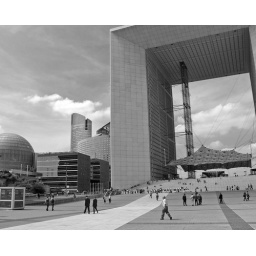
The square building is a 40 story office building. the scaffolding in the center is the elevator to the observation deck.